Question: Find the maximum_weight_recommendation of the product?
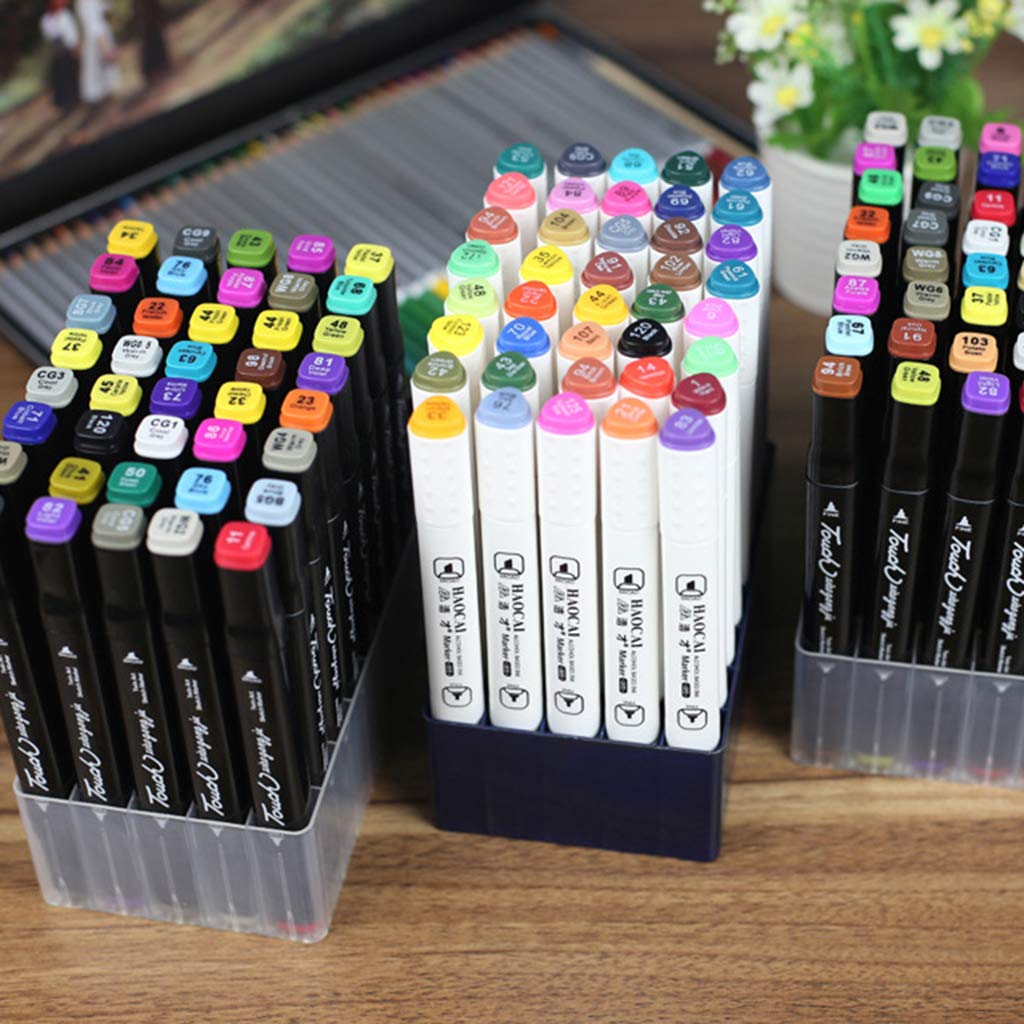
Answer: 1.0 microgram